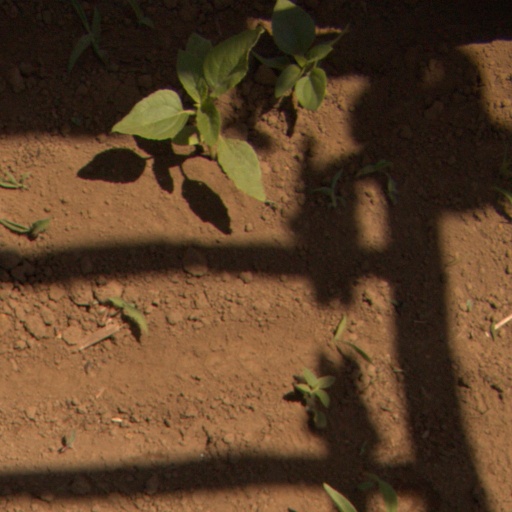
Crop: Jerusalem artichoke